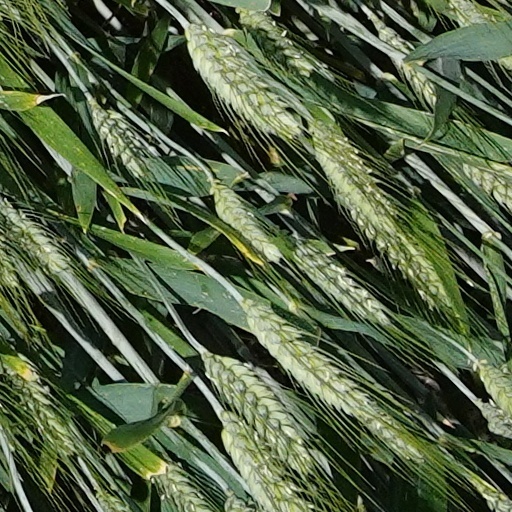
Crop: wheat